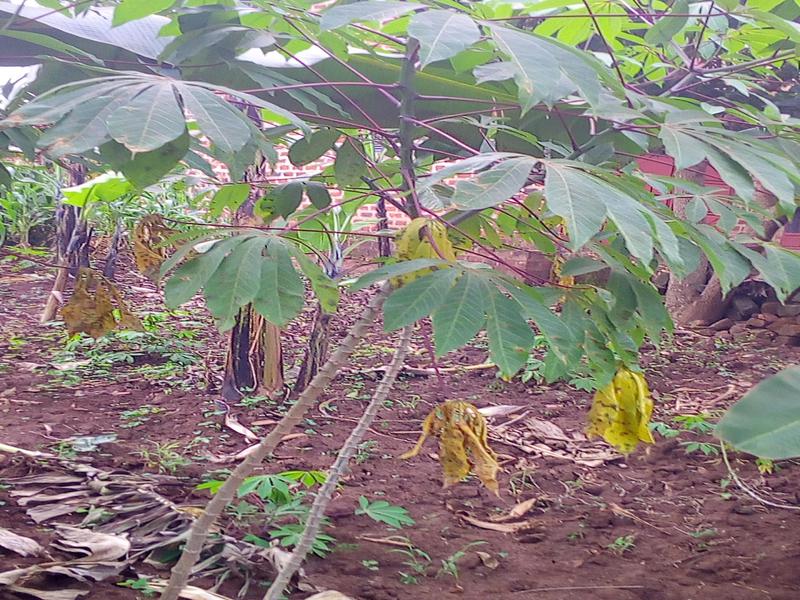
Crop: cassava
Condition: bacterial_blight